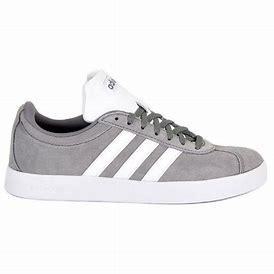
Brand: Adidas
Model: VL Court 2